Atlas-Centaur

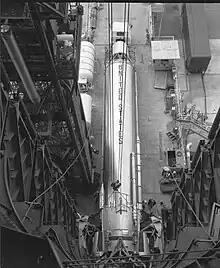
Erection of Atlas 135D (AC-3), Pad 36A

More than a year later, on 27 November 1963 at 19:03:23 GMT, AC-2 (Atlas 126D and Centaur stage #2) took place five days after President Kennedy's assassination. The redesigned Centaur stage functioned without any problems and performed a single burn to geostationary transfer orbit (GTO) (orbit of 474 x 1586 km, inclination of 30.4° and period of 105.8 minutes), where it remained as of 2021. The insulation panels were permanently attached to the stage as the jettison problem had still not been solved. Vibration data proved that the panels would have prematurely detached had they not been bolted down. The ultimate fix to the panel problem added more dry mass to Centaur, further dropping its payload capacity. This Atlas-Centaur 2 launch vehicle was used for performance and structural integrity tests. It carried a payload of 4621 kg and instrumented with 907 kg of sensors, equipment, and telemetry.